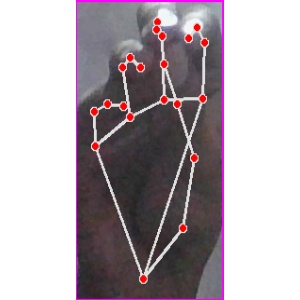
अक्षर: ङ